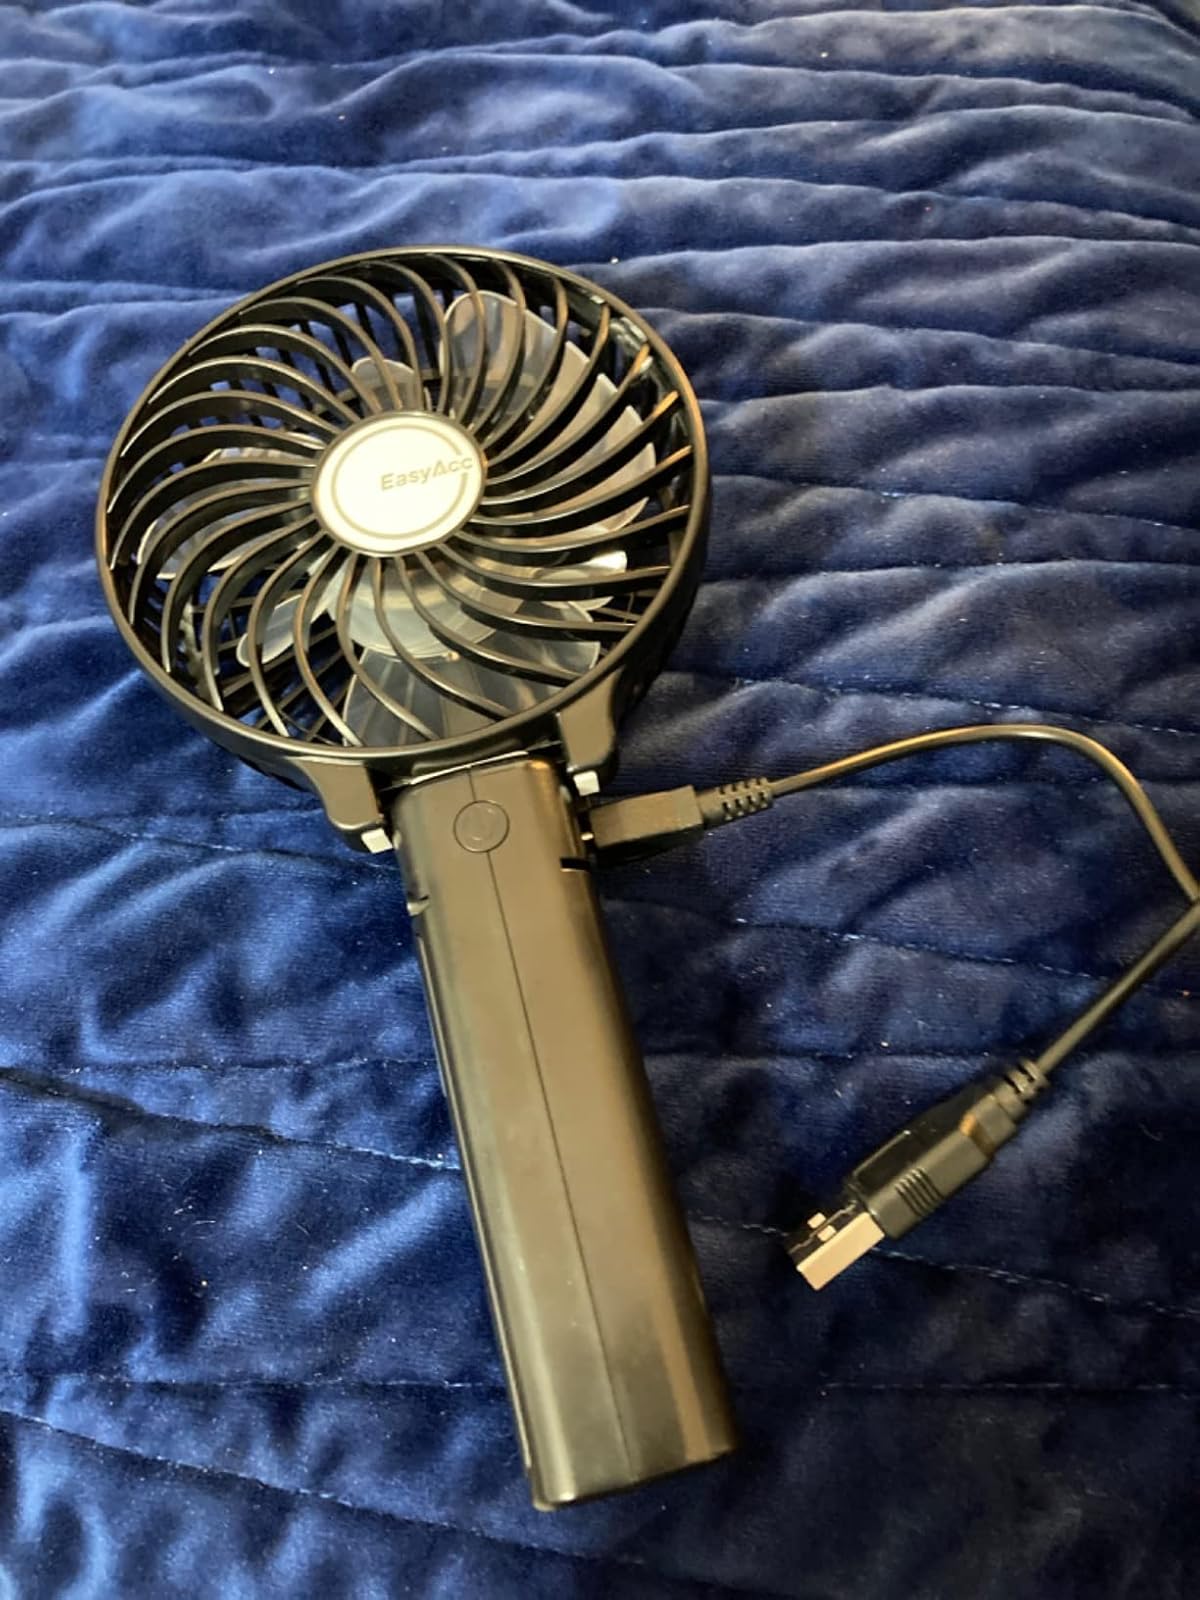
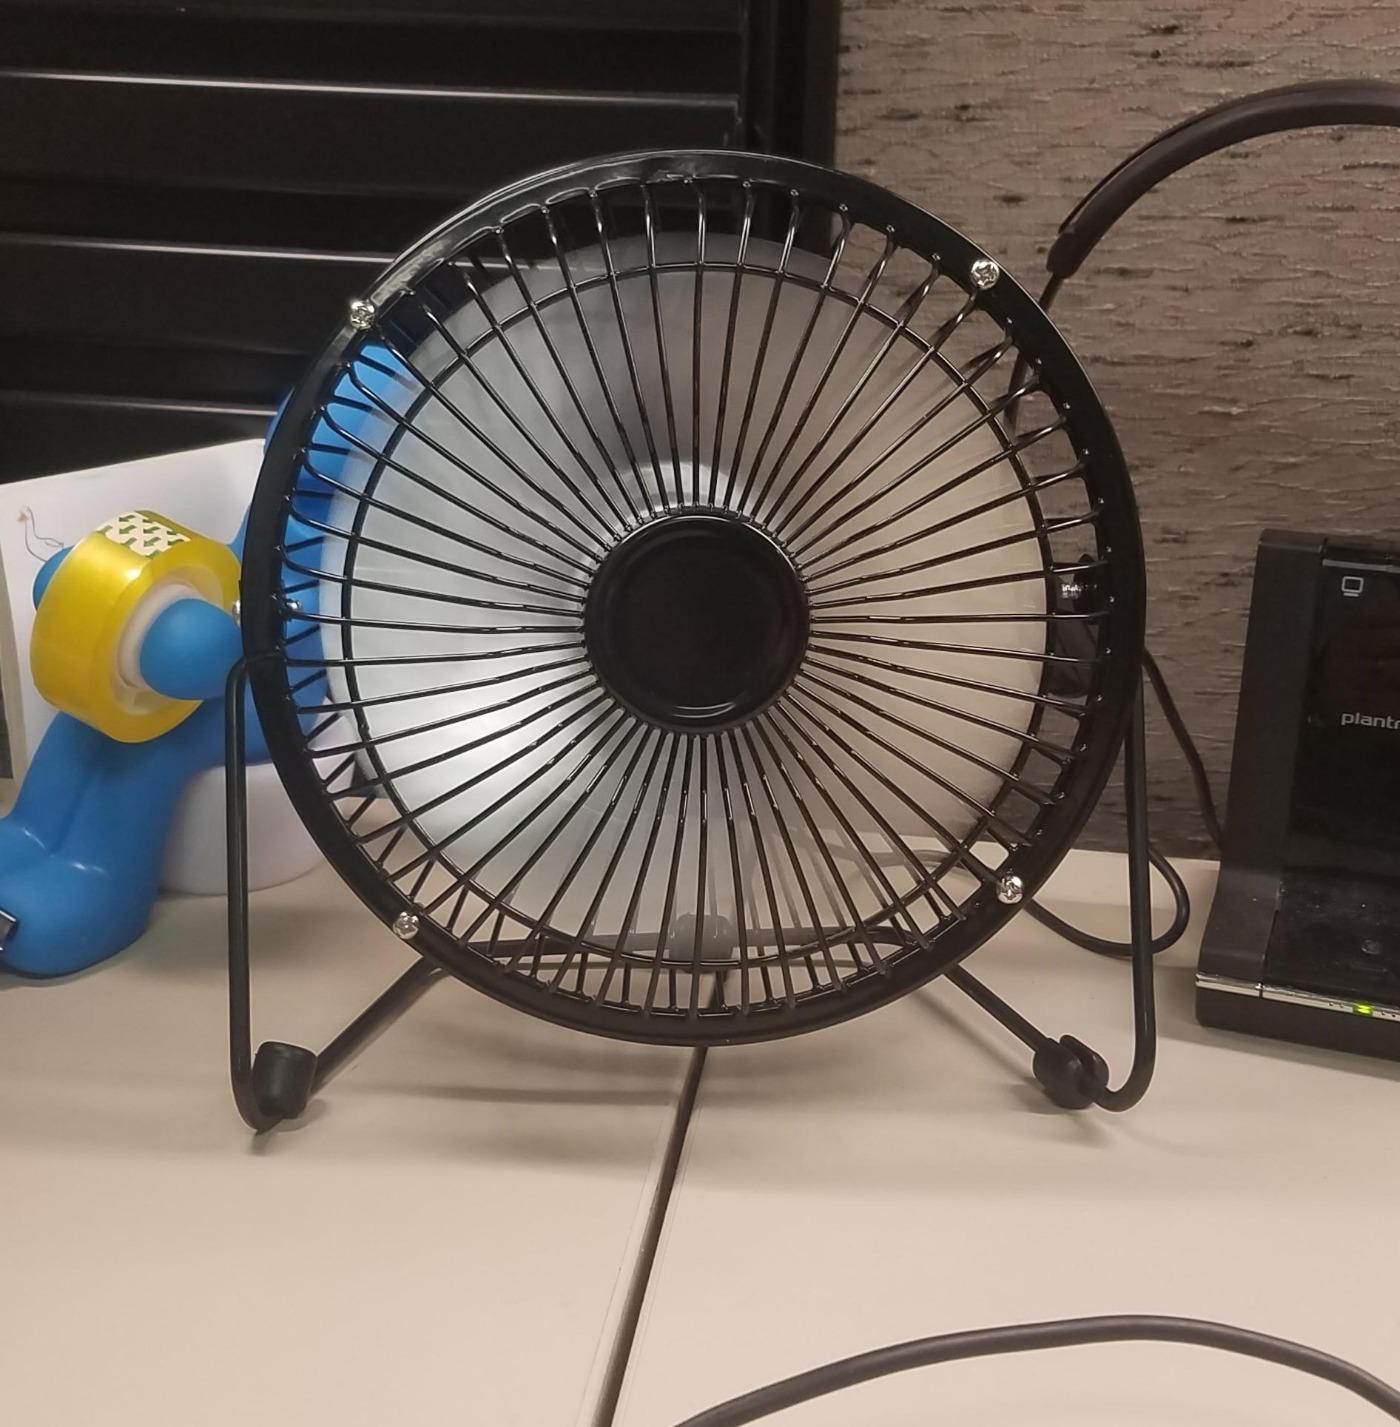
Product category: fan
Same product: no